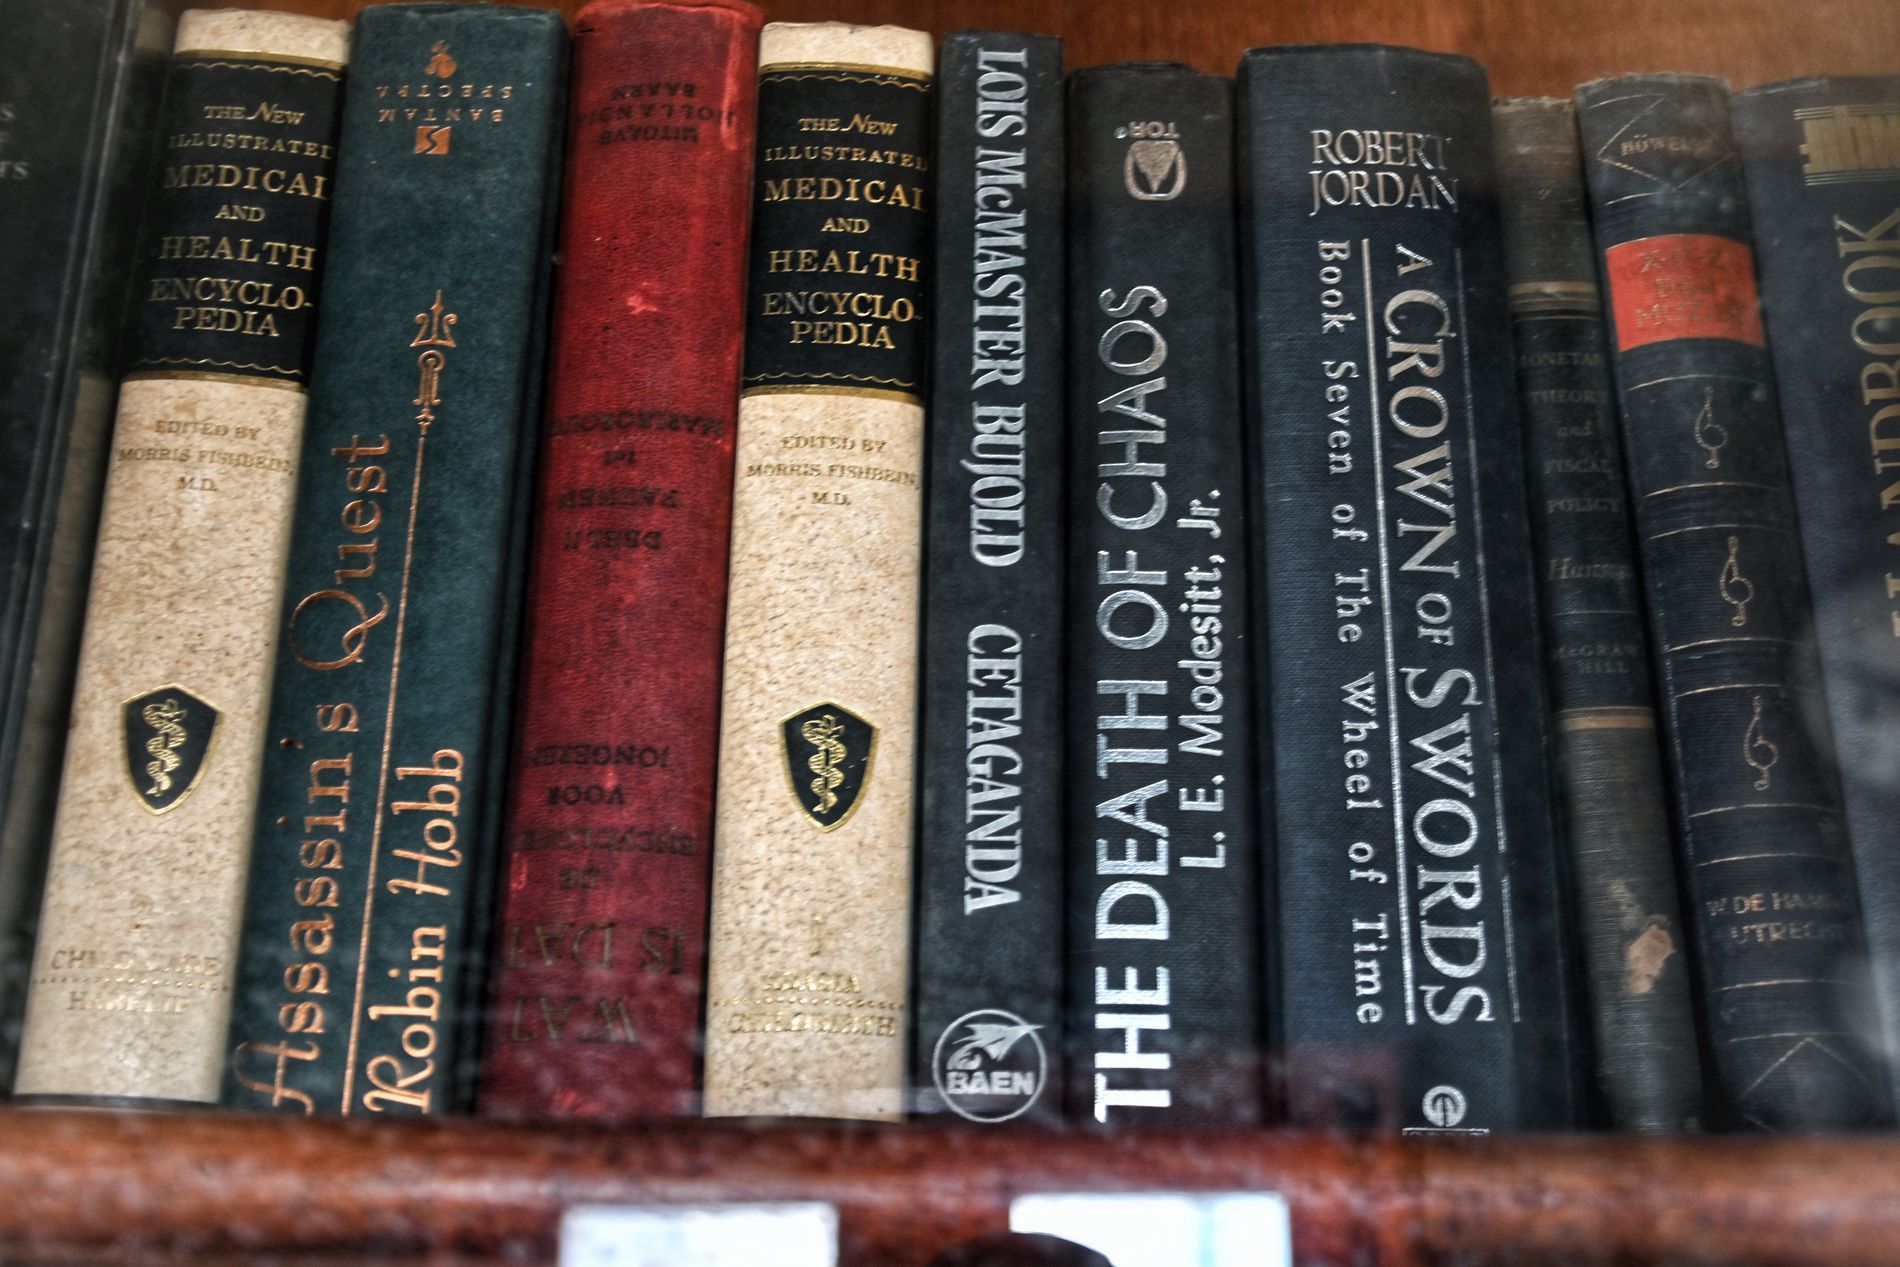
Book spines.
A picture of old books tightly packed on a shelf, showing their worn spines, textures, and classic titles. The books reflect a sense of history and quiet knowledge.
A close-up shot taken from a direct front angle at eye level of old books tightly packed on a shelf in a color palette of deep navy, faded red, ivory, gold, and dark green muted vintage tones. The overall mood is calm and timeless.
Labels: Book, Publication, Indoors, Library, Furniture, Shelf, Bookcase
Camera: NIKON CORPORATION NIKON Z 50
Aperture: F4
Exposure: 1/25 sec
ISO: 200
Focal length: 28.0 mm